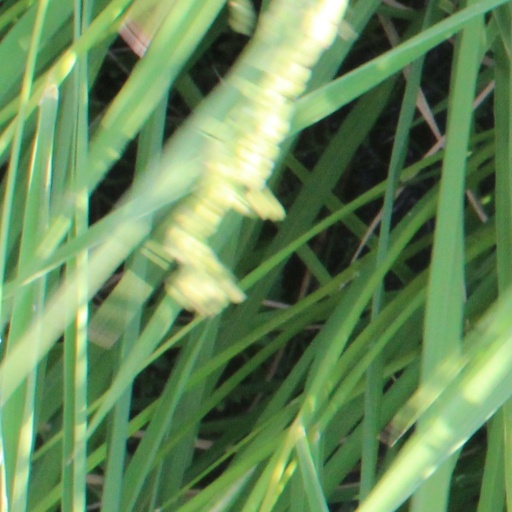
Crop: rice